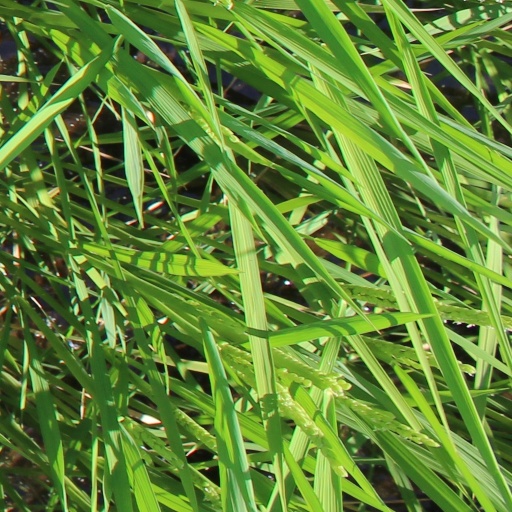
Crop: rice